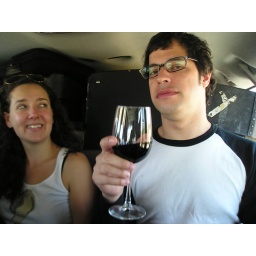
Emily Eckstein and Ben enjoying fine red wine in the van